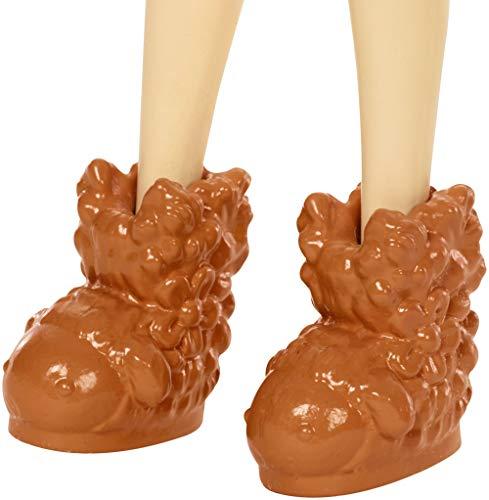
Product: Enchantimals Lorna Lamb Doll
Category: Toys & Games | Dolls & Accessories | Playsets
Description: The Enchantimals doll wears an outfit and shoes with bright colors, whimsical print and furry touches.
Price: $8.13
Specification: ProductDimensions:2x5x8.5inches|ItemWeight:0.32ounces|ShippingWeight:3.2ounces(Viewshippingratesandpolicies)|DomesticShipping:ItemcanbeshippedwithinU.S.|InternationalShipping:ThisitemcanbeshippedtoselectcountriesoutsideoftheU.S.LearnMore|ASIN:B0756L6F4C|Itemmodelnumber:FNH25|Manufacturerrecommendedage:4-8years